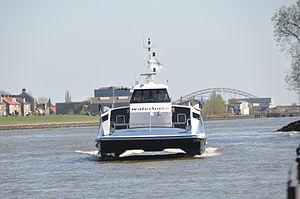
Le Waterbus Rotterdam-Drechtsteden est un ensemble de lignes de transport en commun assurés par des bateaux qui naviguent entre les villes néerlandaises de Rotterdam et Dordrecht, et à l'intérieur de la région de Drechtsteden. Elle dessert aussi le site touristique de Kinderdijk célèbre pour ses moulins à vent.